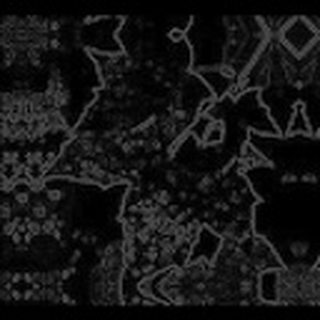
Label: cotton_powdery_mildew